Merkava

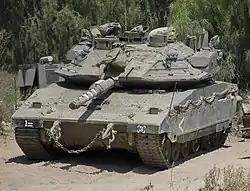
Merkava Mk 4M, 2016

The development of Merkava Mark 4 was begun in 1999, and production in 2004. The upgrade's development was announced in an October 1999 edition of the military publication "Bamachaneh" ("At the Camp"). However, the Merkava Mark 3 remained in production until 2003. The first Merkava IVs were in production in limited numbers by the end of 2004.